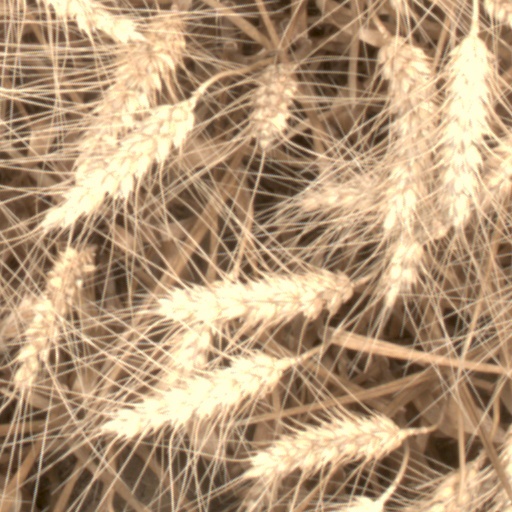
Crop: wheat